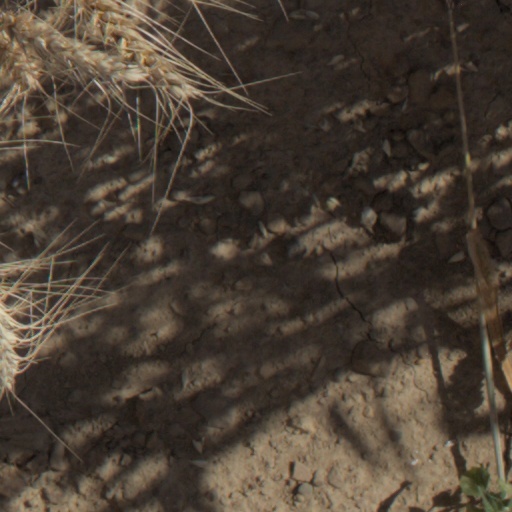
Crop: wheat